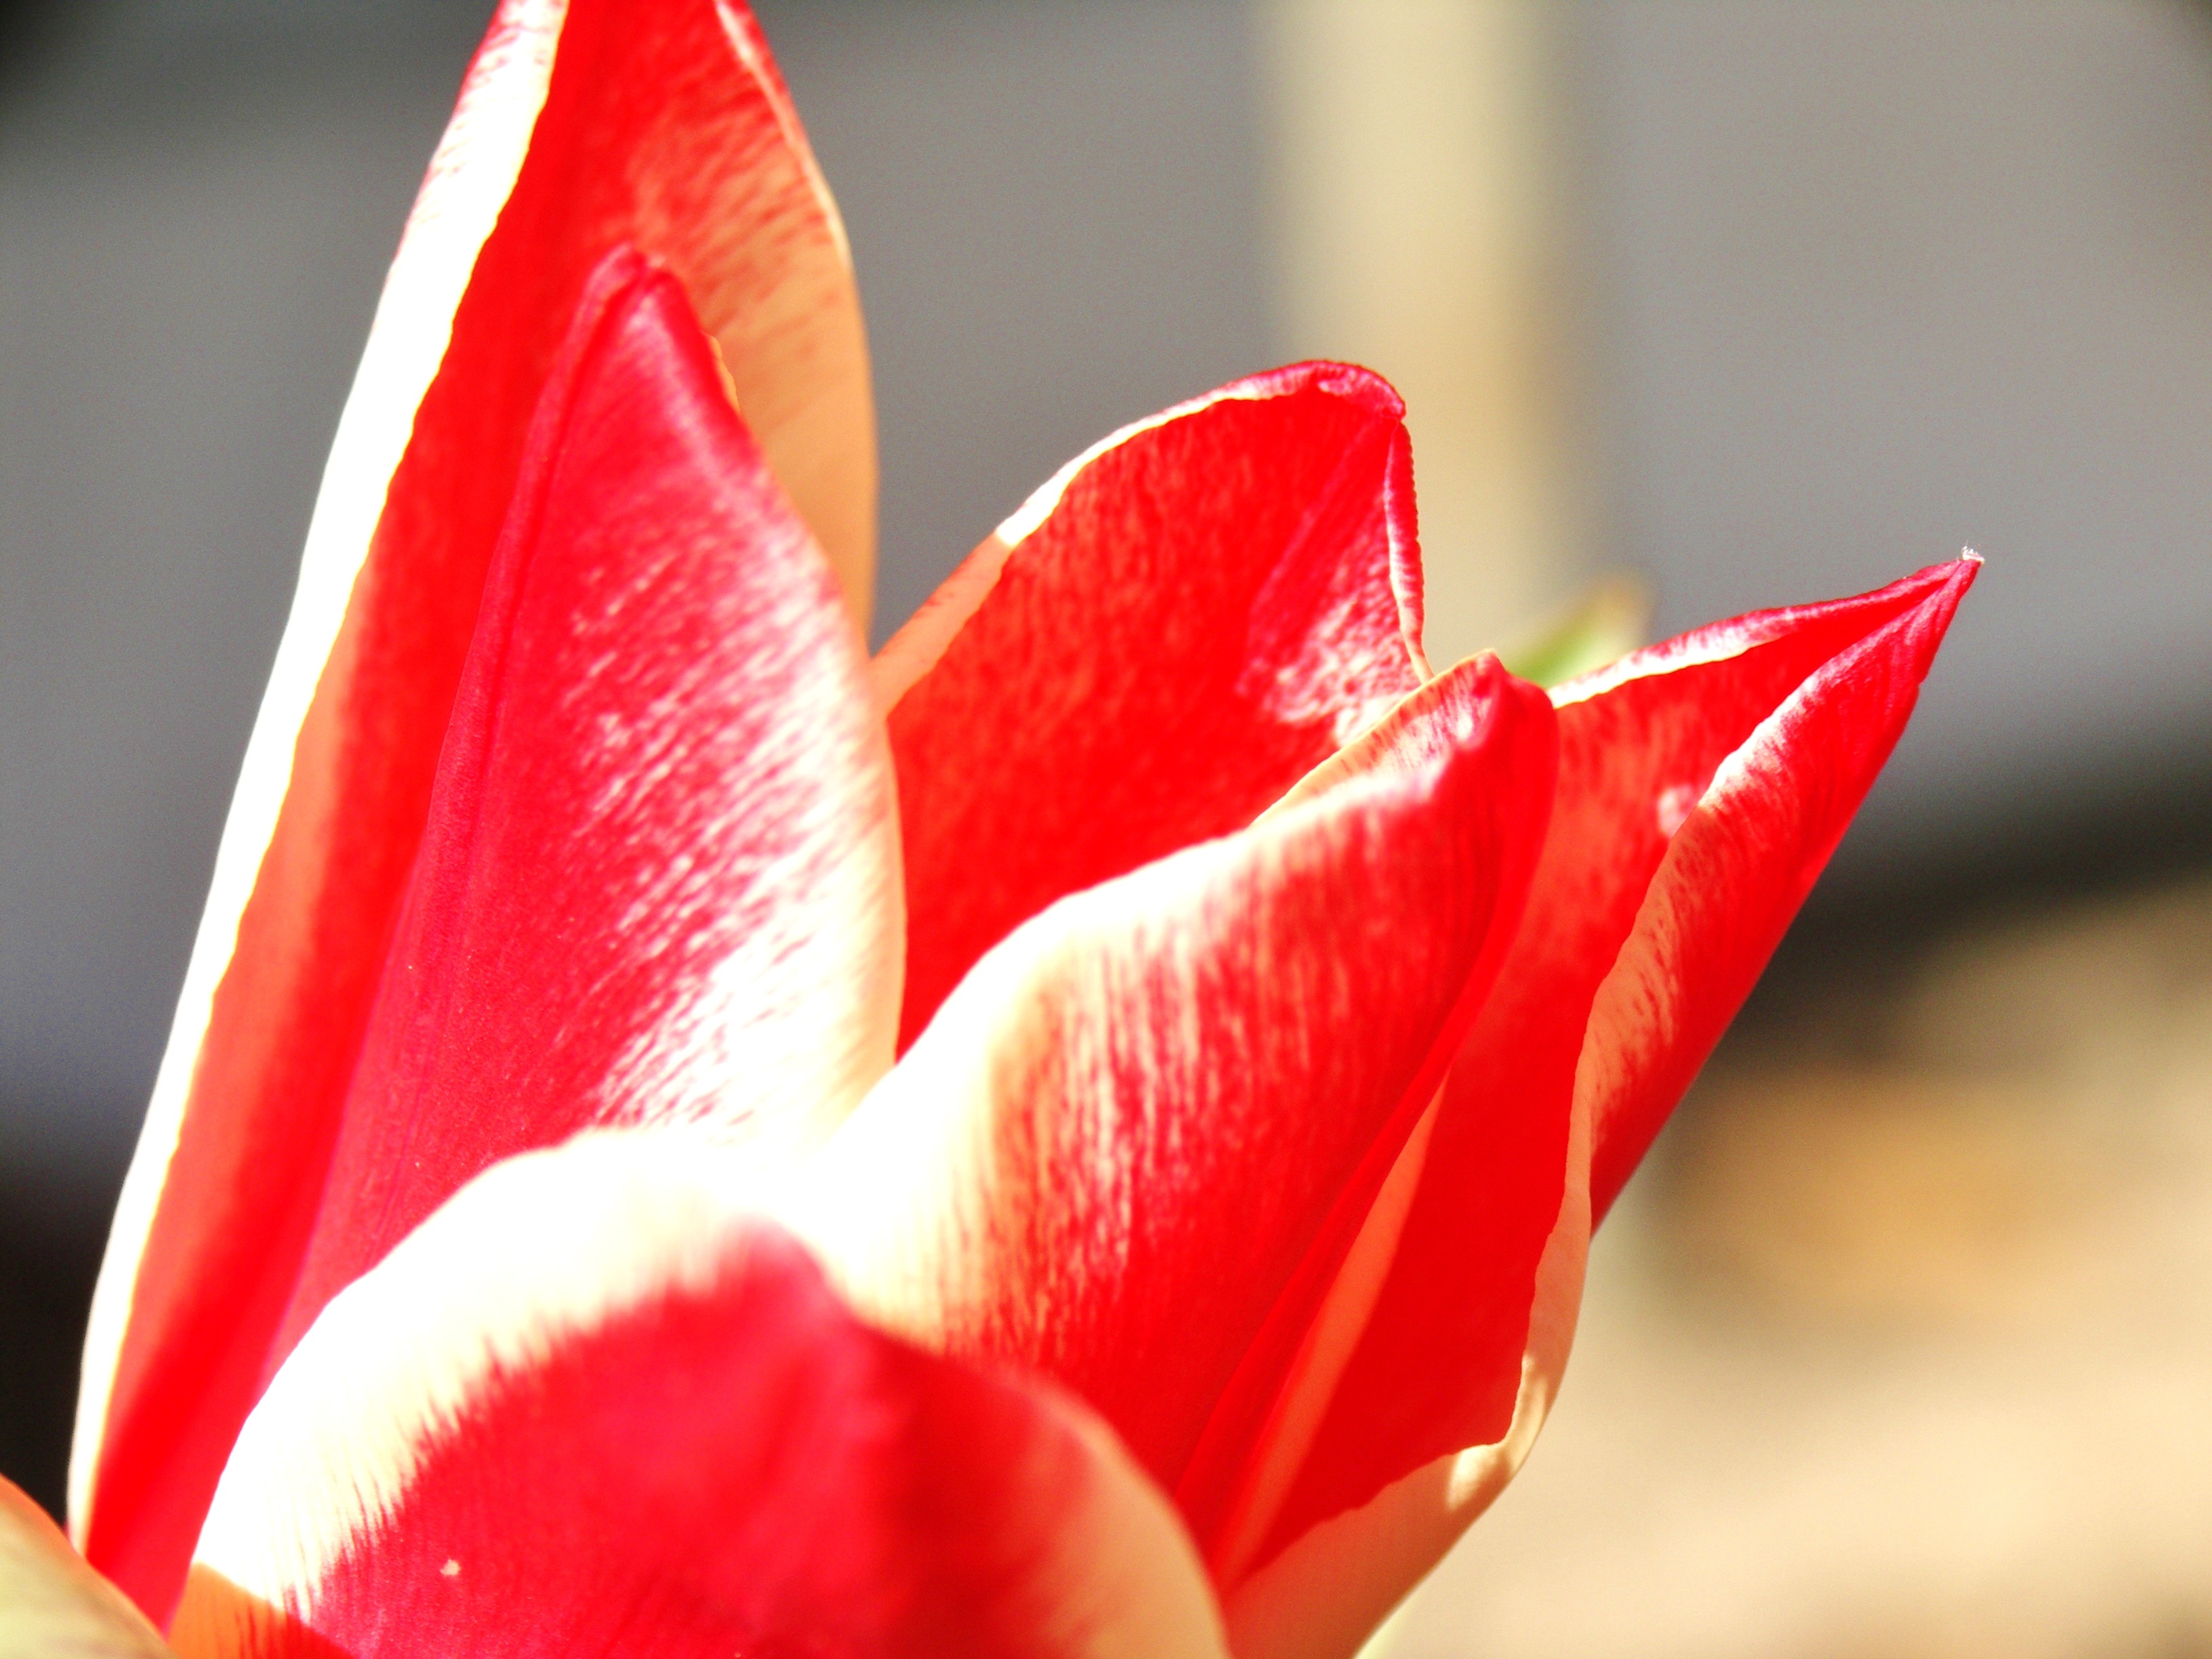
plant, flower, petal, tulip, spring, red, colorful, pink, close, close up, macro photography, flowering plant, land plant